Ven (Sweden)

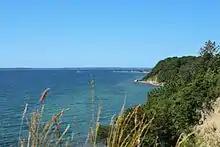
Typical landscape on Ven

The island is a single plateau that rises up to 45 meters above sea level. This highest point is located in the middle of the island, where the remains of Tycho Brahe's castle and observatory are now located. The landscape is fertile thanks to the soil and the mild climate for Nordic conditions. The soil is moraine clay and therefore well suited for agriculture. It is one of the northernmost places in Europe where it is possible to grow durum wheat ("Triticum durum"), which is used to make pasta.